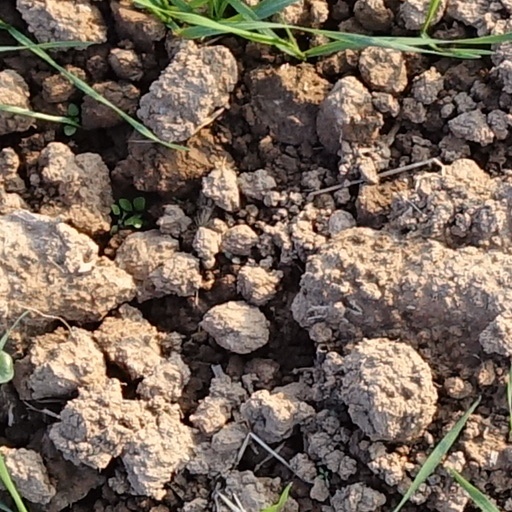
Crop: wheat